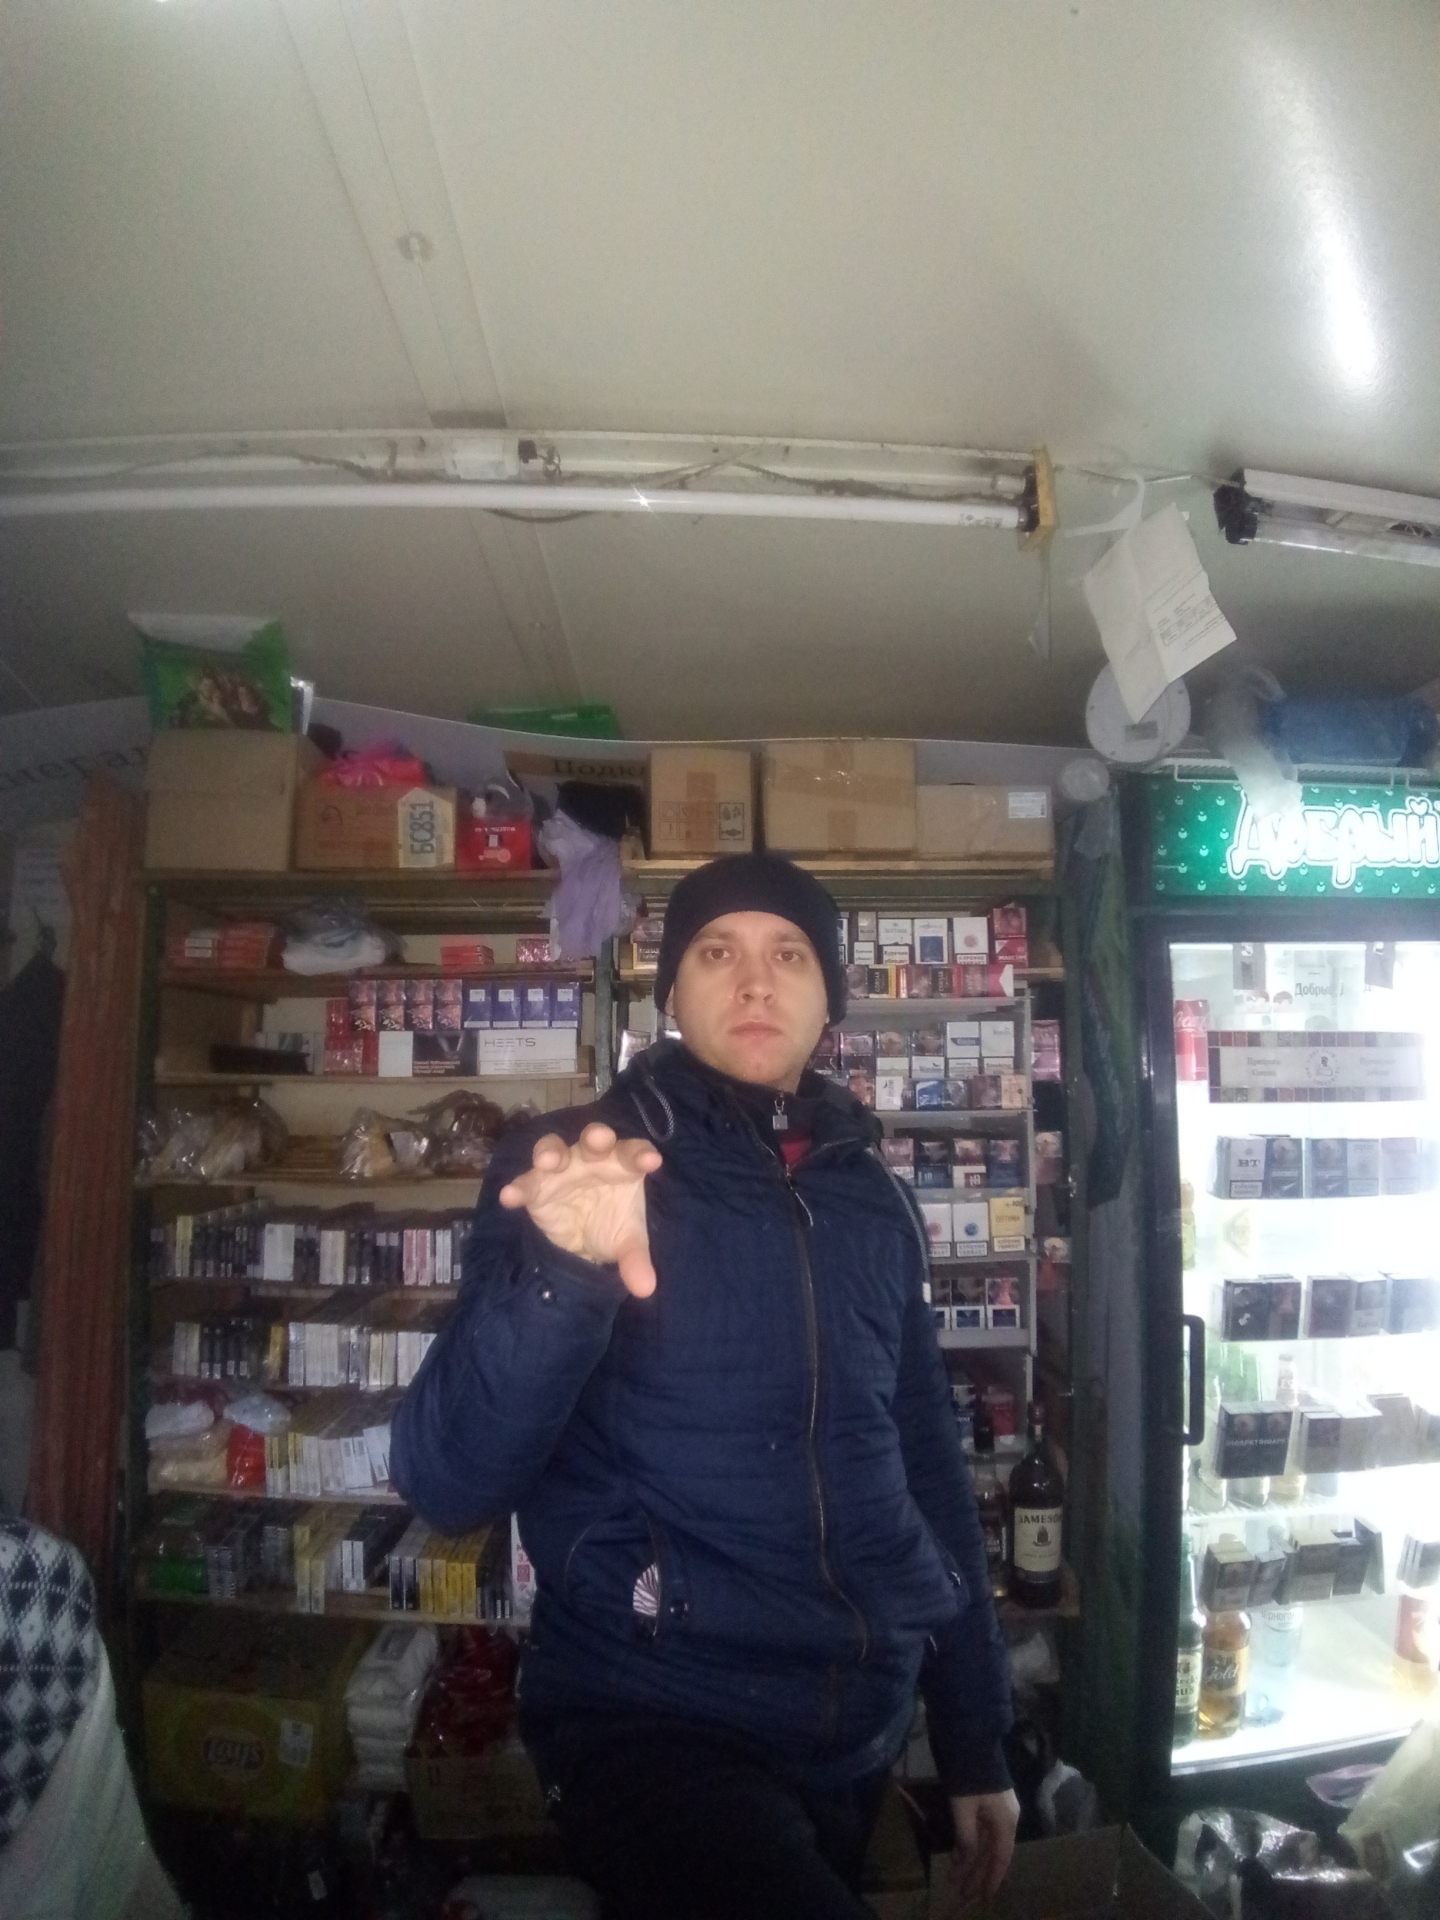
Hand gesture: grabbing